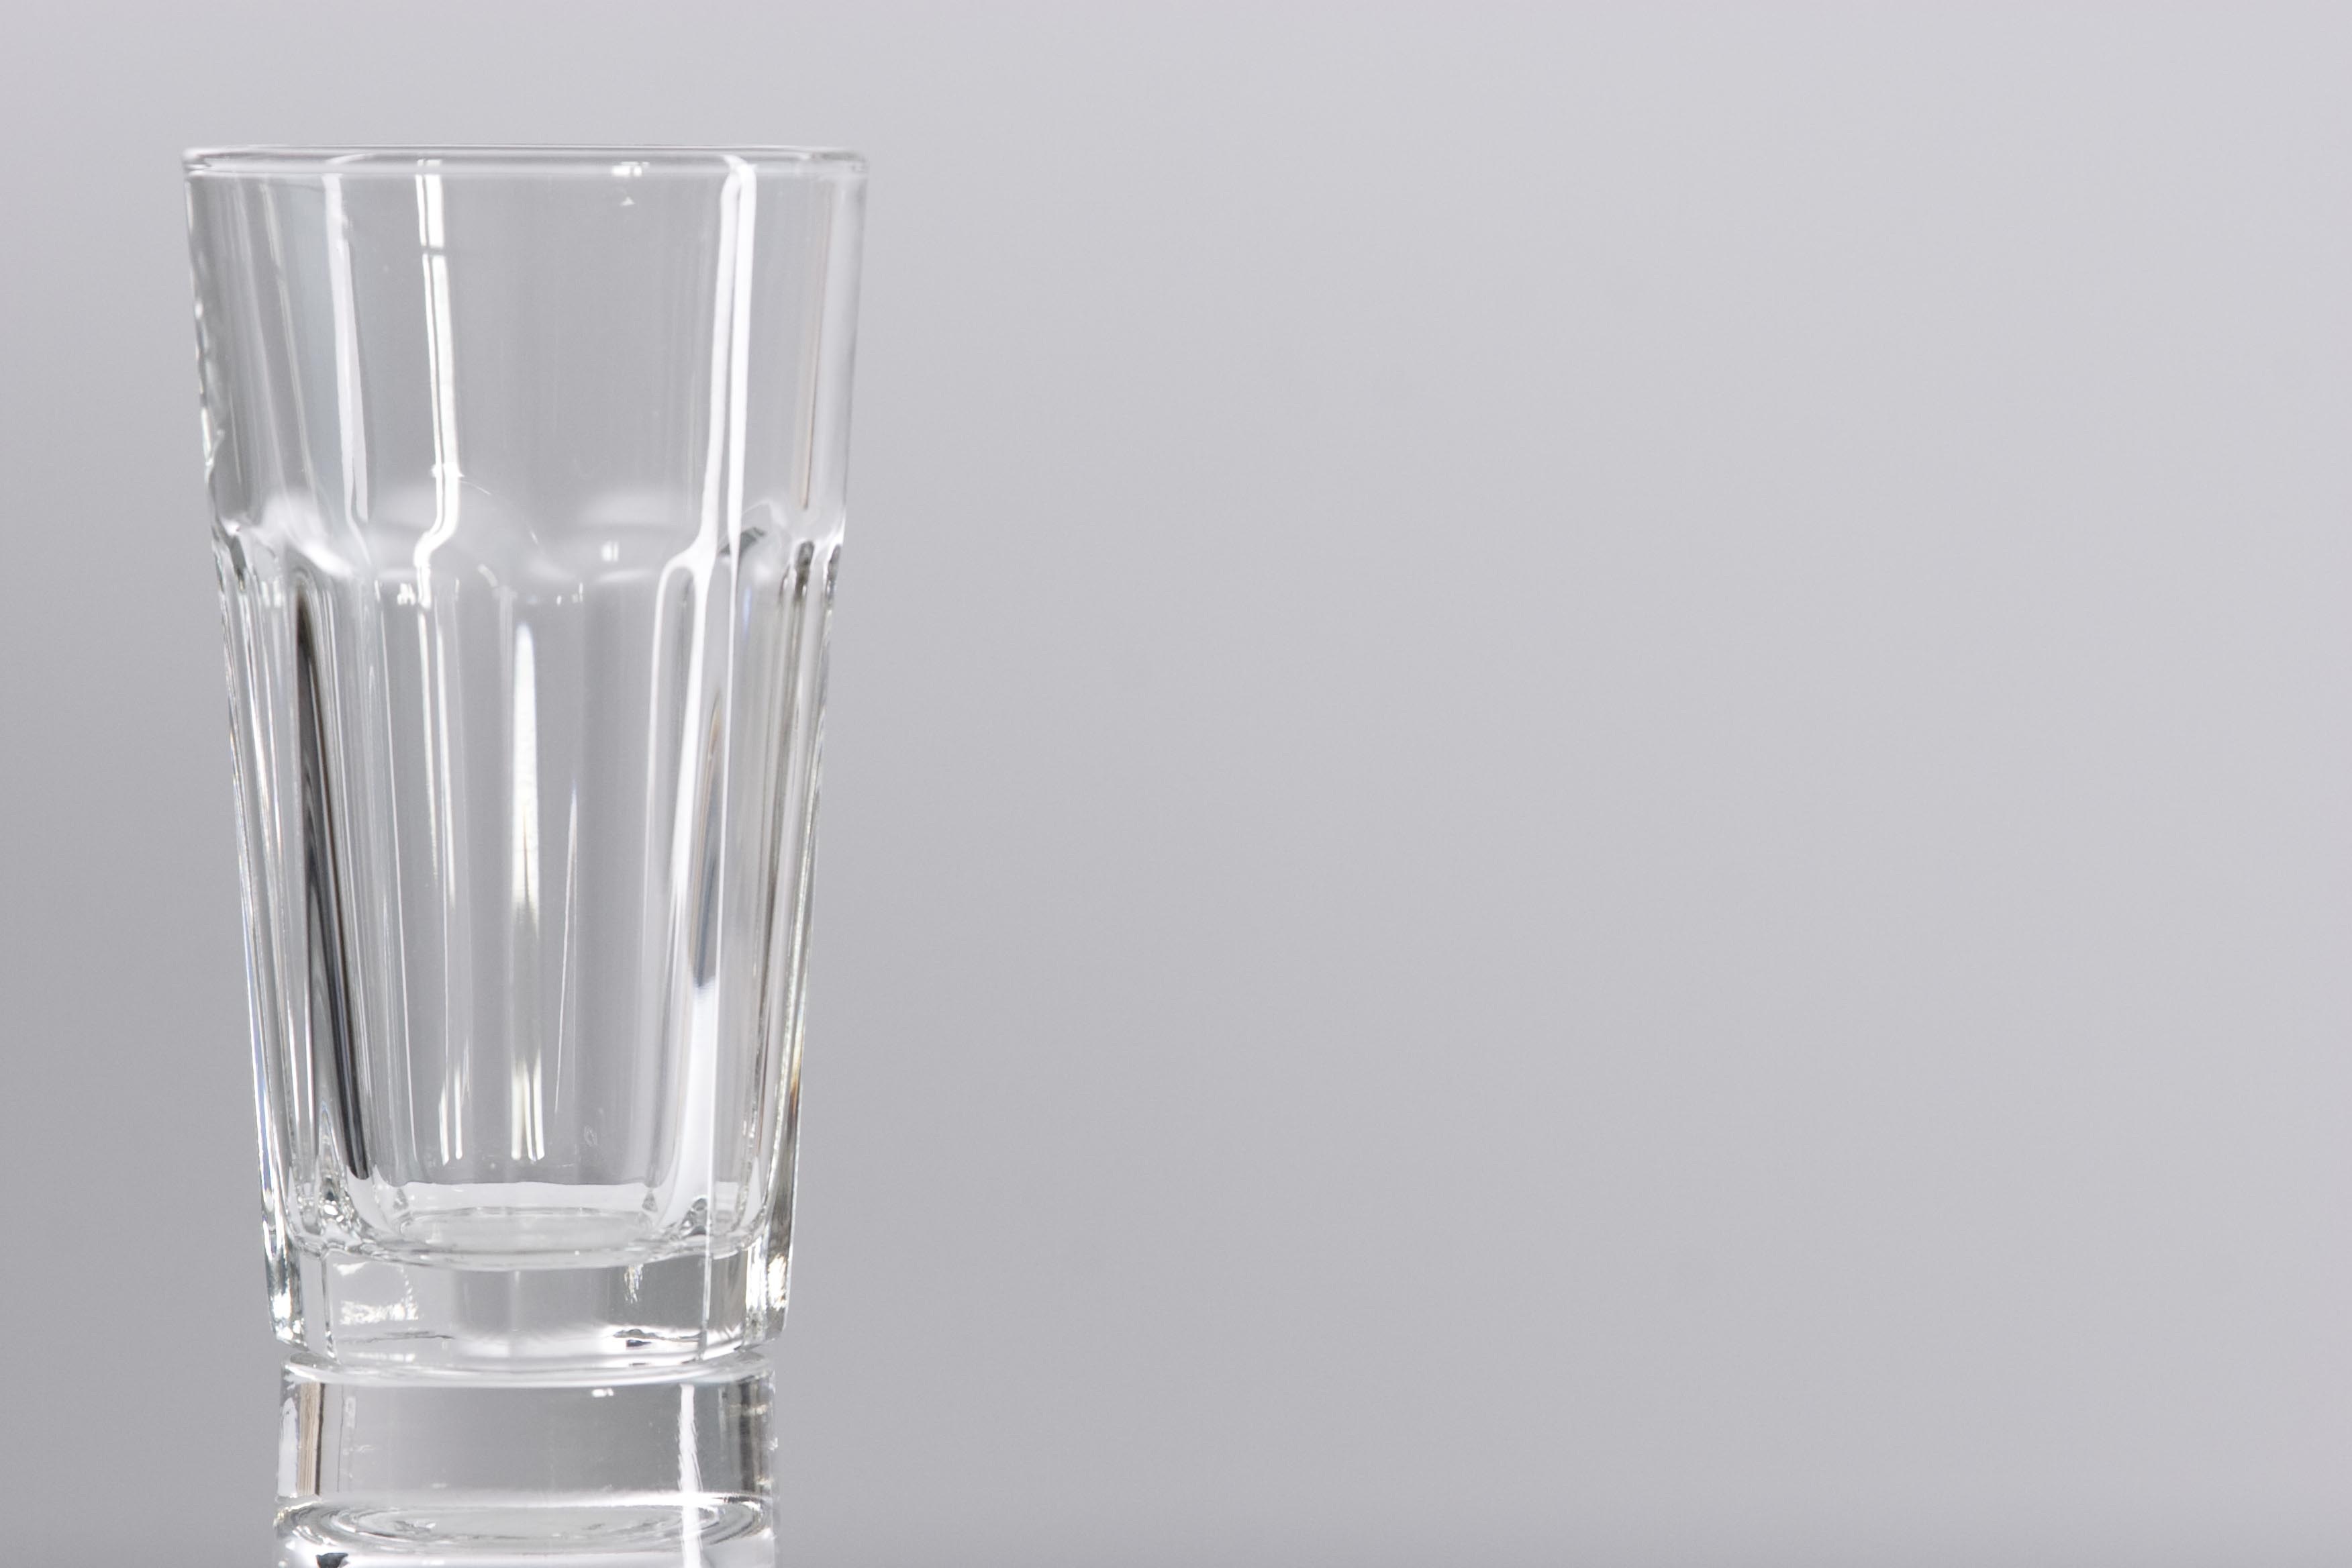
water, glass, cup, vase, bottle, mug, lighting, glass bottle, product, beer glass, distilled beverage, drinkware, champagne stemware, highball glass